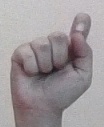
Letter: fa